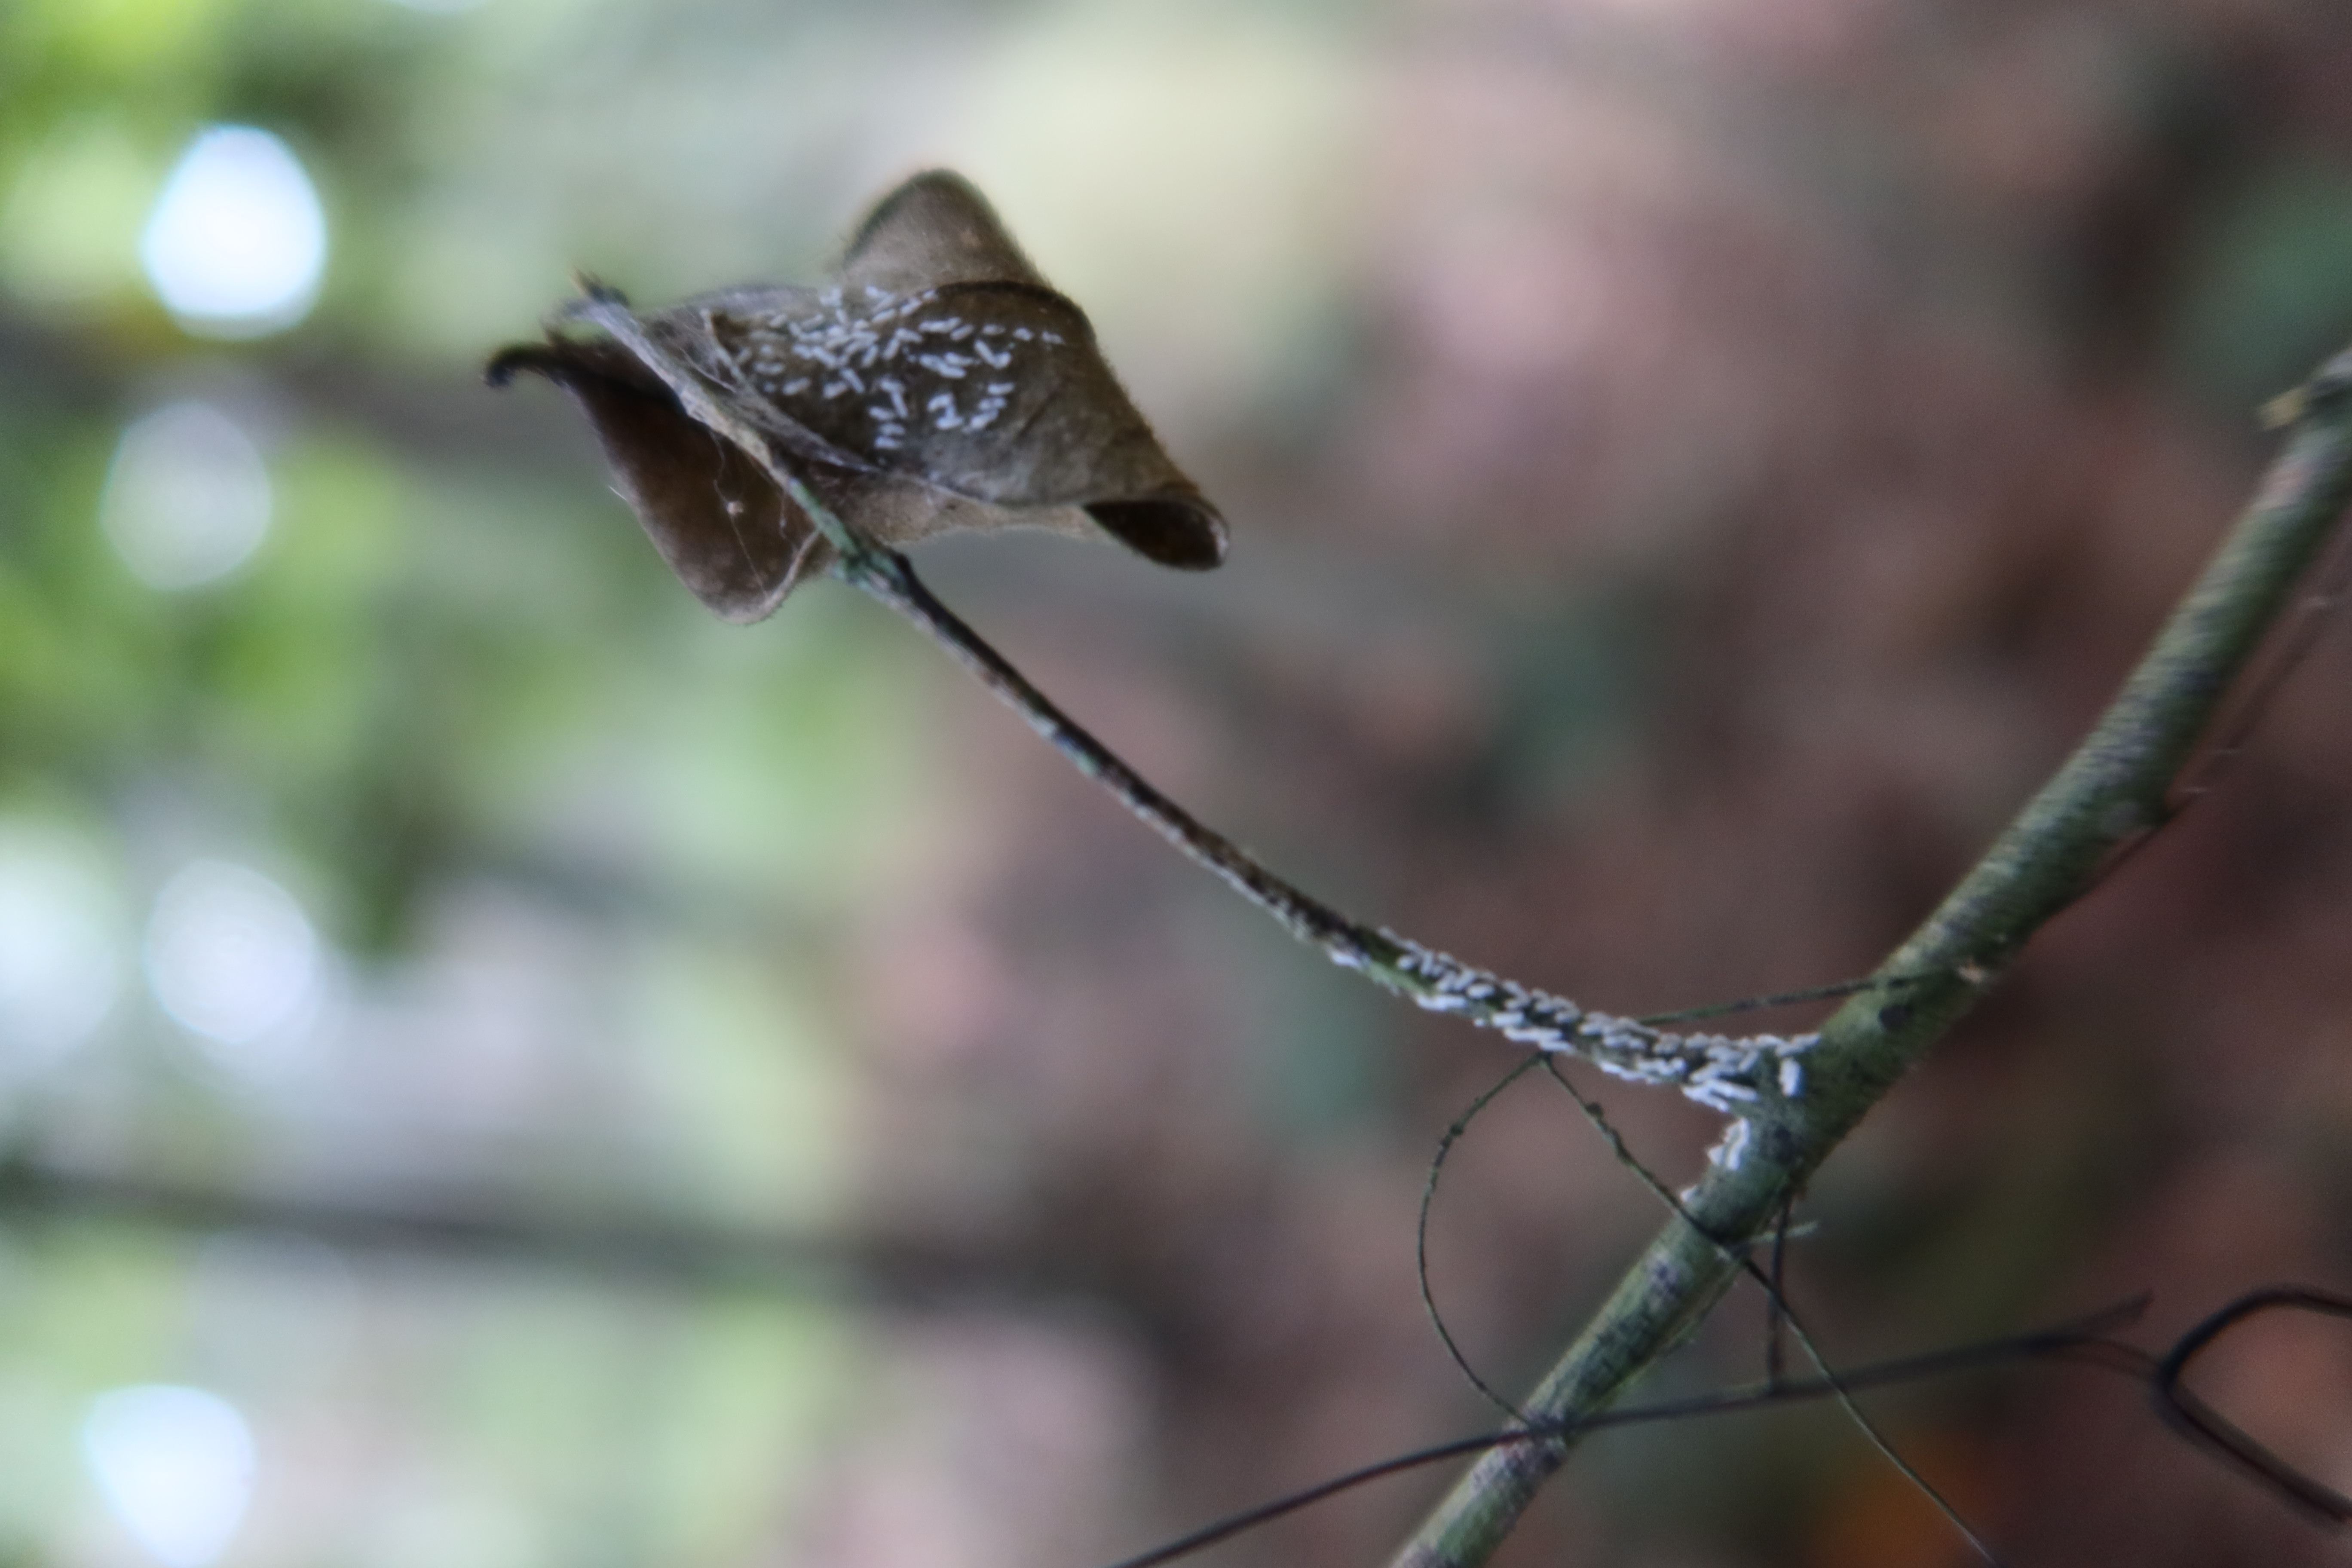
Label: Mealy bugs